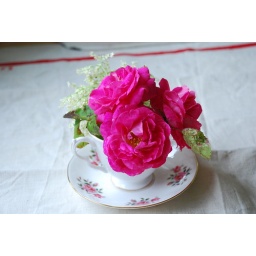
wild pink roses in a tea cup